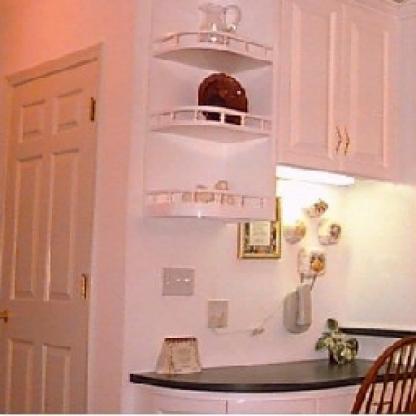
Scene: Indoor